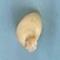
Maize quality: Good